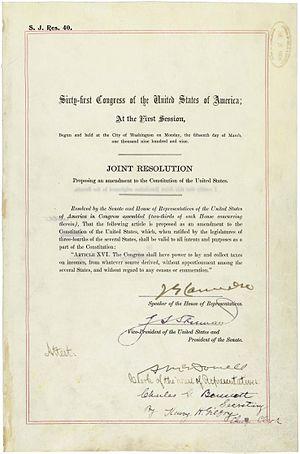
Le XVIᵉ amendement de la Constitution des États-Unis permet au Congrès de lever un impôt sur le revenu sans le répartir entre les États, ou en se basant sur les résultats du recensement. Il est ratifié le 3 février 1913.